Manuela M. Veloso

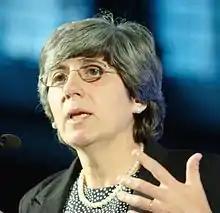
Manuela Veloso at the Alan Turing Centenary Conference in Manchester in 2012

Manuela Maria Veloso (born August 12, 1957) is the Head of J.P. Morgan AI Research & Herbert A. Simon University Professor Emeritus in the School of Computer Science at Carnegie Mellon University, where she was previously Head of the Machine Learning Department.